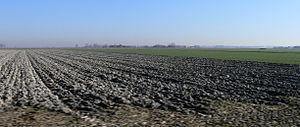
paysage poldérien des moëres, Flandres maritimes, côté français. Cette zone est aujourd'hui située à environ 2 m sous le niveau moyen de la mer. Jour de pic de pollution (noter l'horizon brunâtre).
Les Moëres étaient une région marécageuse dans la région de Dunkerque, à cheval sur l'actuelle frontière franco-belge et entièrement située sous le niveau de la mer, en grande partie gagnée sur la mer via des travaux de poldérisation. Ce polder est le seul polder français transfrontalier. C'est le point le plus bas de toutes les zones gagnées sur la mer en France et pour le sud de la Belgique.